Fasti (poem)

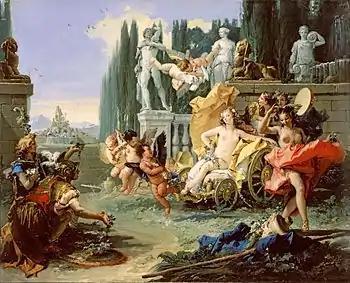
Tiepolo's "Triumph of Flora" (c. 1743), a scene based on the "Fasti", Book 4

The Fasti ("the Calendar"), sometimes translated as The Book of Days or On the Roman Calendar, is a six-book Latin poem written by the Roman poet Ovid and made public in AD 8. Ovid is believed to have left the "Fasti" incomplete when he was exiled to Tomis by the emperor Augustus in 8 AD. Written in elegiac couplets and drawing on conventions of Greek and Latin didactic poetry, the "Fasti" is structured as a series of eye-witness reports and interviews by the first-person "vates" ("poet-prophet" or "bard") with Roman deities, who explain the origins of Roman holidays and associated customs—often with multiple aetiologies. The poem is a significant, and in some cases unique, source of fact in studies of religion in ancient Rome; and the influential anthropologist and ritualist J.G. Frazer translated and annotated the work for the Loeb Classical Library series. Each book covers one month, January through June, of the Roman calendar, and was written several years after Julius Caesar replaced the old system of Roman time-keeping with what would come to be known as the Julian calendar.